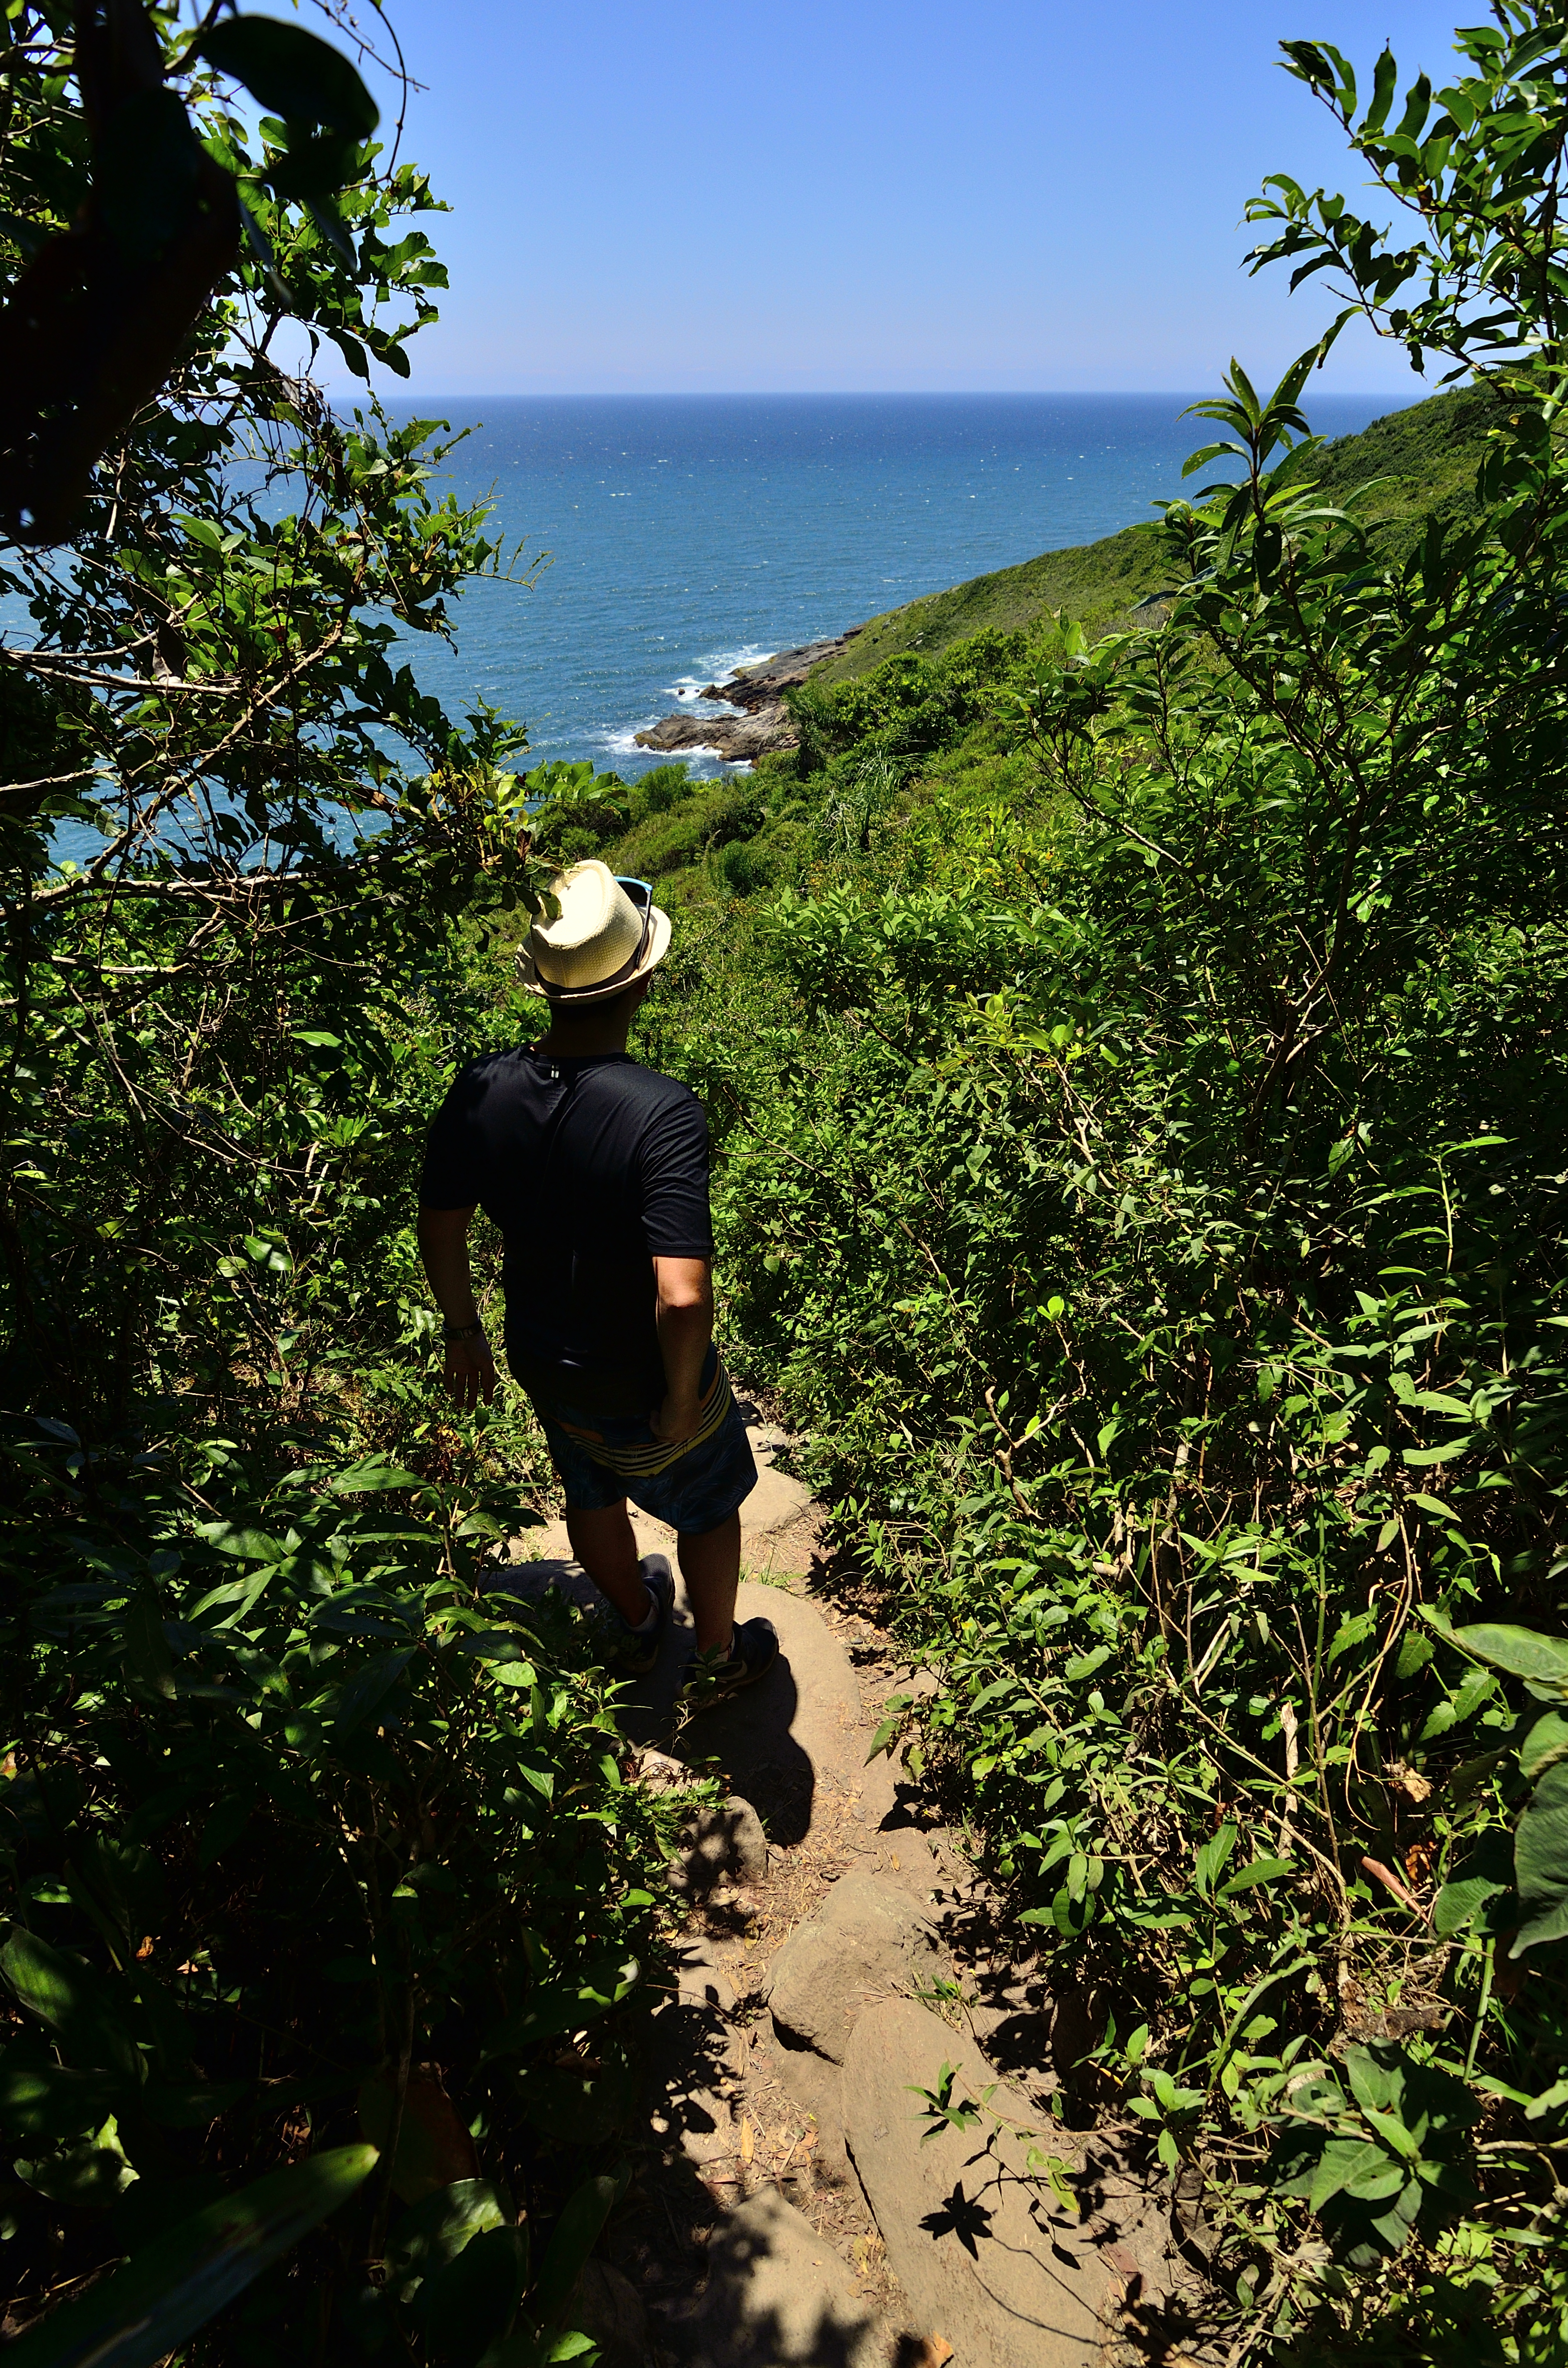
tree, nature, forest, walking, hiking, trail, adventure, green, jungle, rainforest, praia, morro, trilha, lagoinhadoleste, lagoinha